Denys Lasdun

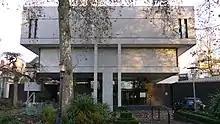
The Royal College of Physicians building is one of very few Grade I-listed post-Second World War buildings

Lasdun completed what may be regarded as his breakthrough masterwork in the Royal College of Physicians building in Regent's Park (1964). Inserted into a nationally important Nash set-piece terrace of neoclassical form, the RCP projects a raised linear form perpendicular to the terrace to create a series of gardens and spaces around the building, with annexes for lecture hall and an historic timber panelled room preserved from the earlier Colleges. Using modern reinforced concrete technology and highly expressive structural methods, the volumes are made to 'float in space' on the slimmest of supports to dissolve spatial boundaries between inside and out. The work makes implicit references to the work of the 'high modernists' from le Corbusier and Mies to the 'Scandinavian modernism' of Aalto, Asplund and Jacobsen as well as the contemporary Brutalist aesthetics of the era, yet developing a personal idiom of opened cantilevered volumes, long perspectives, triangulated form, and clarity of concept and structure that is entirely Lasdun's own. This building, however, is finished in luxurious white Sicilian marble, Murano glass mosaic tiles, polished brass and black engineering brick, and was one of the first post-War buildings to be awarded Grade I listing for national and international significance and influence on the work of others.